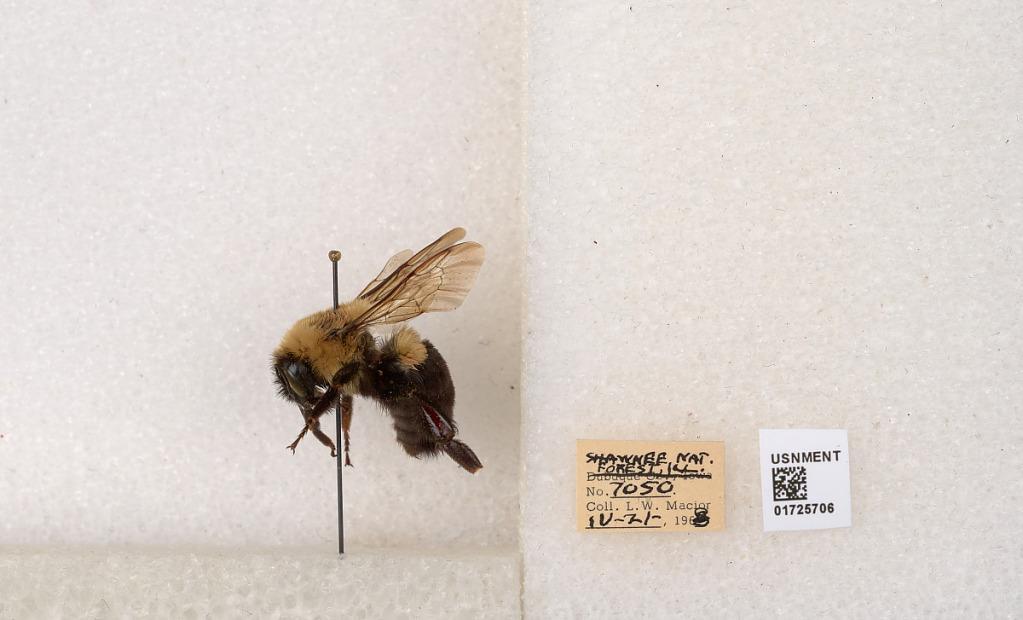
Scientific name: Bombus impatiens Cresson
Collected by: L. Macior
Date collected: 1968-4-21
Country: United States
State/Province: Illinois
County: Johnson
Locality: Shawnee National Forest
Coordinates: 37.5114, -88.8011